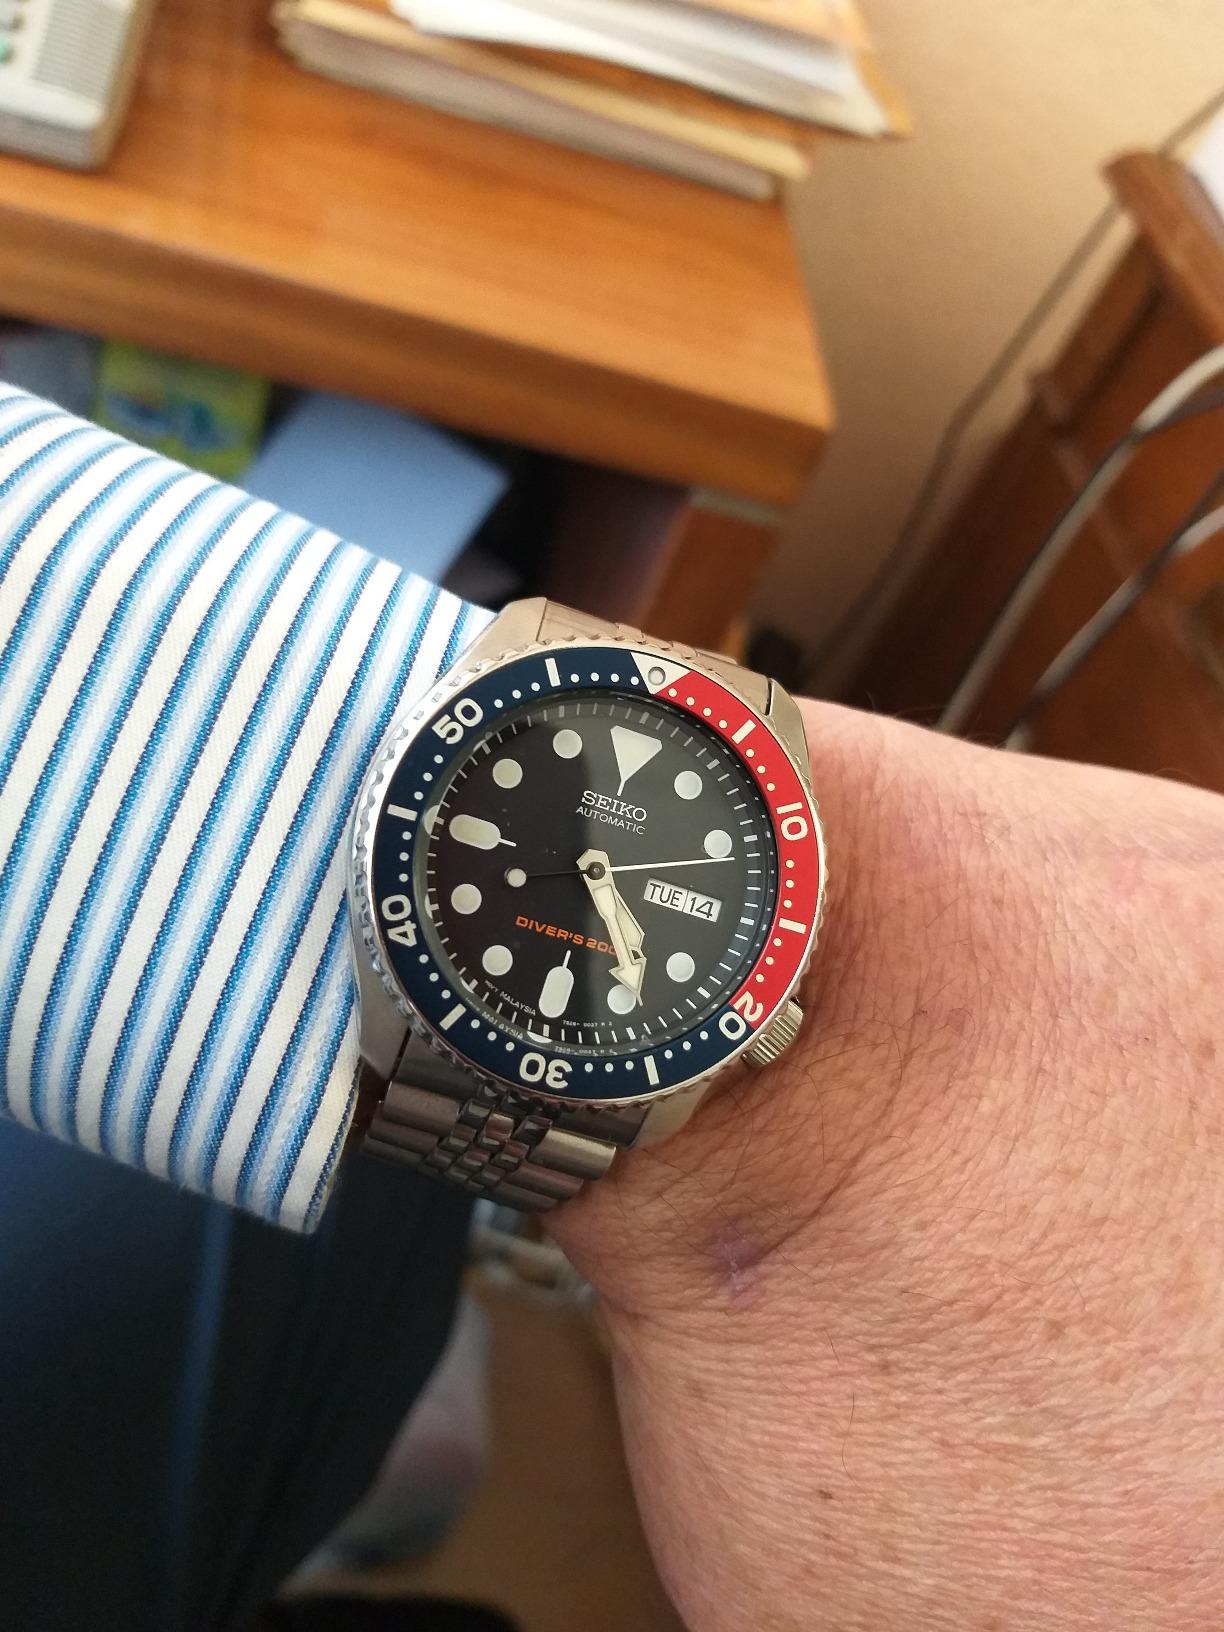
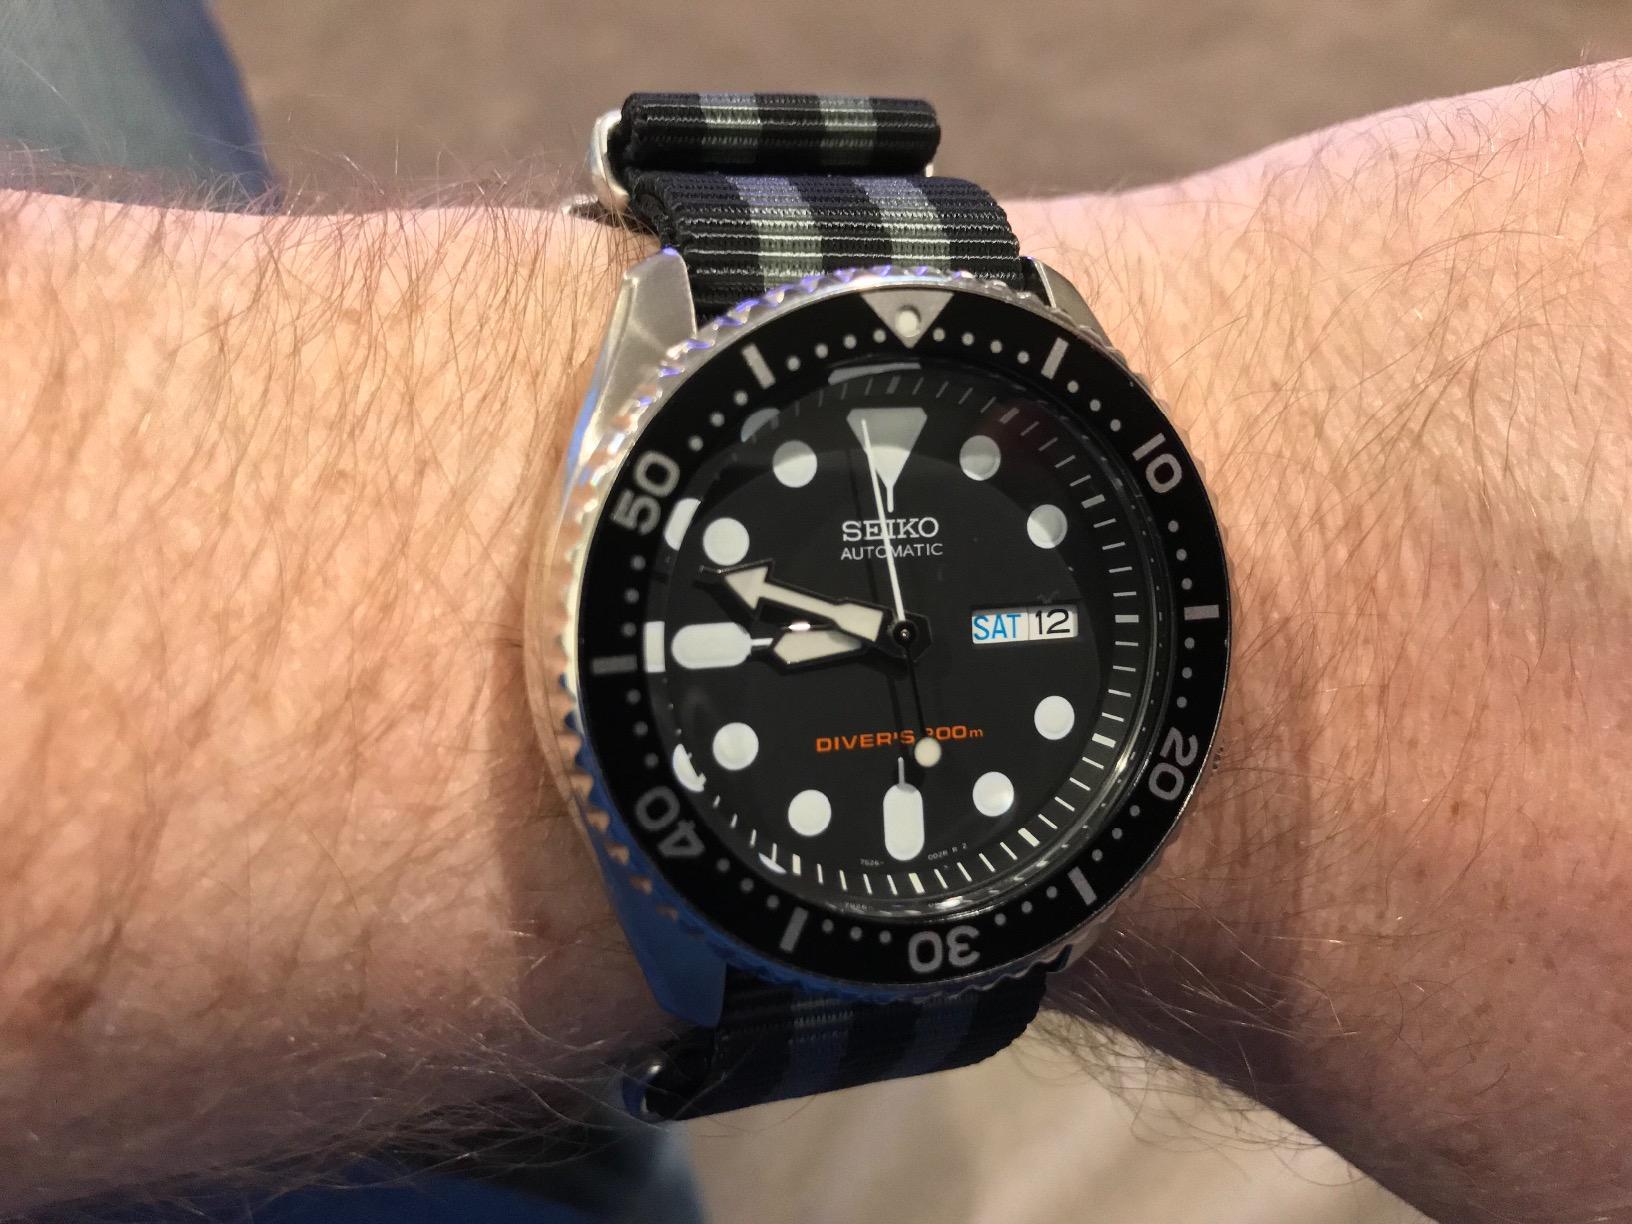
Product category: accessories_watch
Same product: no